Mülligen

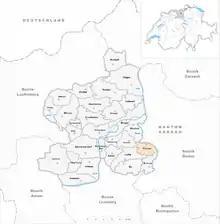
Mülligen

Mülligen is a municipality in the district of Brugg in canton of Aargau in Switzerland.